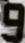
Number: 9